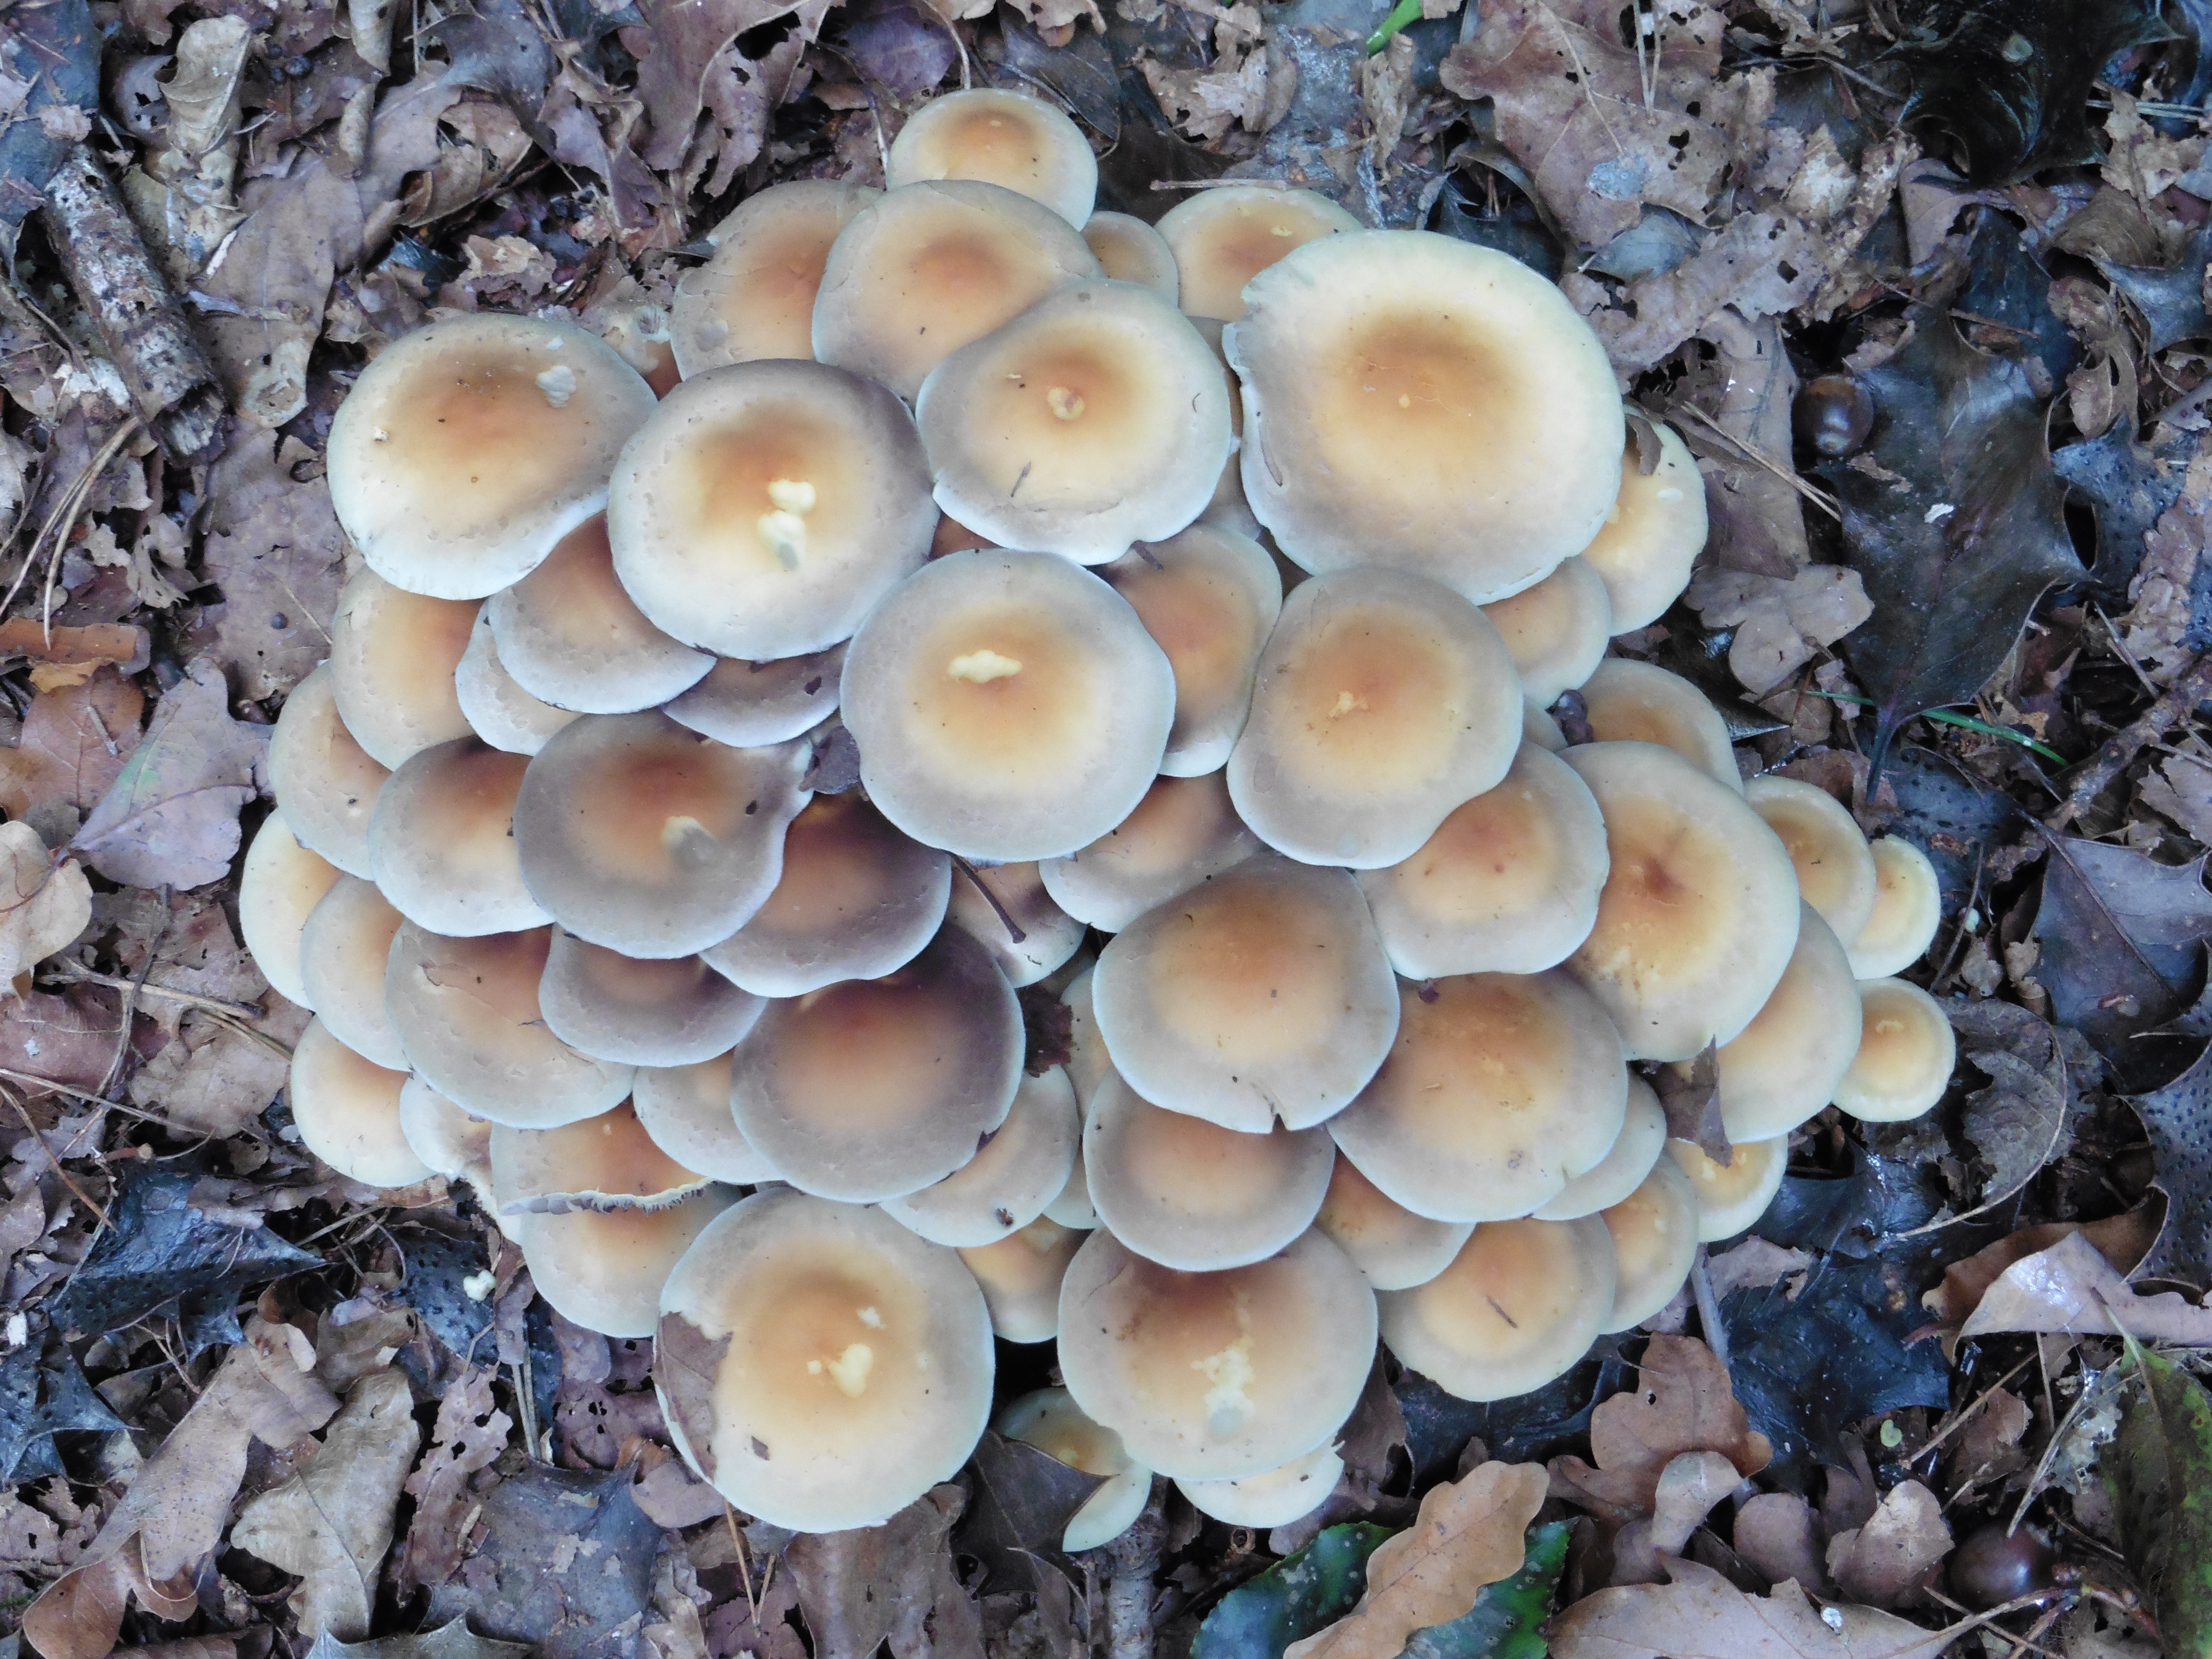
nature, forest, autumn, mushroom, sheet, fungus, grey, auriculariales, agaricus, oyster mushroom, edible mushroom, shiitake, medicinal mushroom, agaricomycetes, agaricaceae, champignon mushroom, pleurotus eryngii, hen of the wood, enokitake